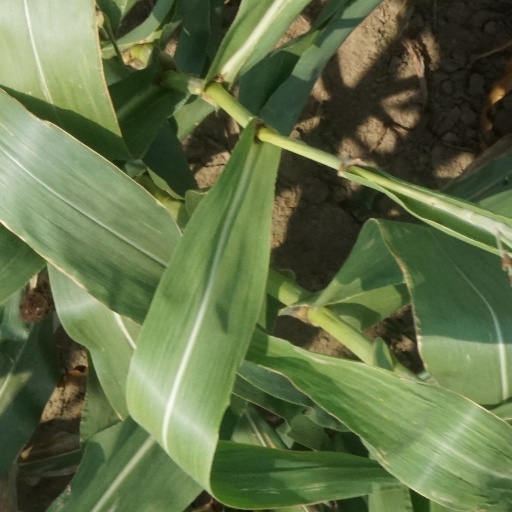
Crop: maize; corn